Ali MacGraw

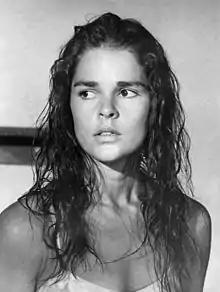
MacGraw in "The Getaway", 1972

Elizabeth Alice MacGraw (born April 1, 1939) is an American actress. For her role in "Goodbye, Columbus" (1969) she won a Golden Globe Award for Most Promising Newcomer. She then starred in "Love Story" (1970), for which she was nominated for an Academy Award for Best Actress and won a Golden Globe Award for Best Actress in a Motion Picture – Drama. In 1972, MacGraw was voted the top female film star in the world and was honored with a hands and footprints ceremony at Grauman's Chinese Theatre after having made just three films. She went on to star in "The Getaway" (1972), "Convoy" (1978), "Players" (1979), "Just Tell Me What You Want" (1980), and "The Winds of War" (1983). In 1991, she published an autobiography, "Moving Pictures".